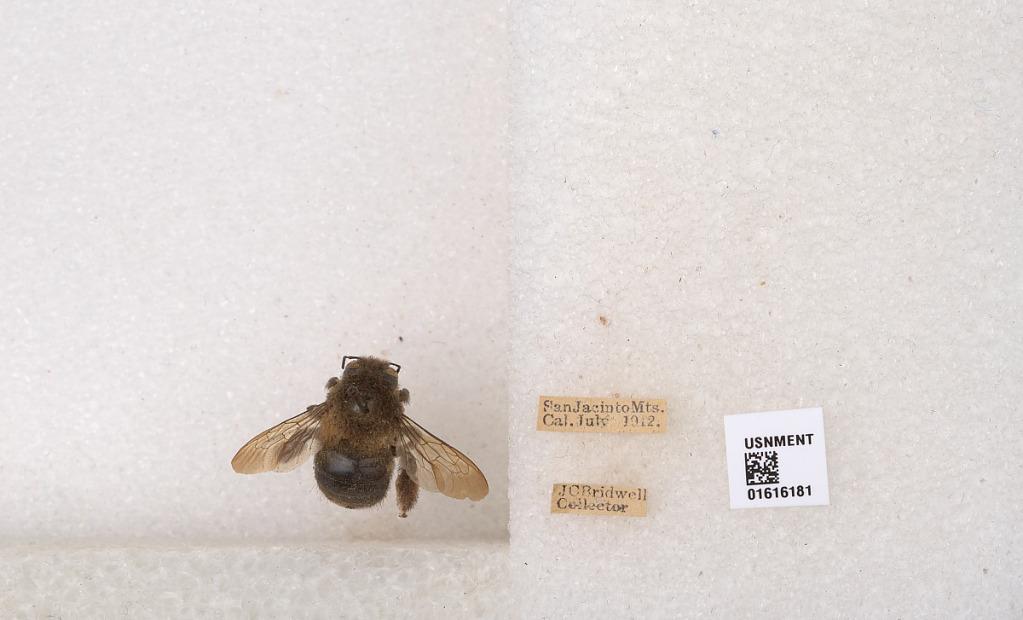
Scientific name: Xylocopa (Notoxylocopa) tabaniformis orpifex Smith
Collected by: J. Bridwell
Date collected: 1912-7-1
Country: United States
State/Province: California
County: Riverside
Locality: San Jacinto Mountains
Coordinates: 33.75, -116.667